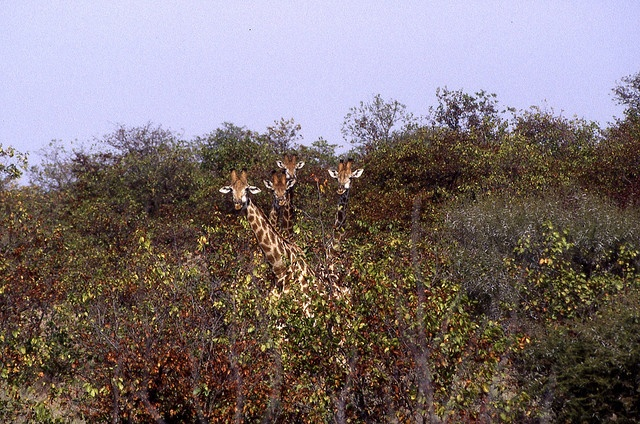
Three giraffes are peeking out of tall trees.
There are four giraffes peeking out from the trees.
a group of giraffes walk through some brush
Giraffes peak out from a dense forested area.
Giraffes are peeking out their heads by tall trees.